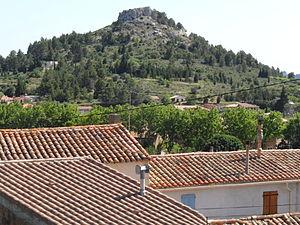
Vue de Montséret et de Roquelongue depuis le château d'eau du village.